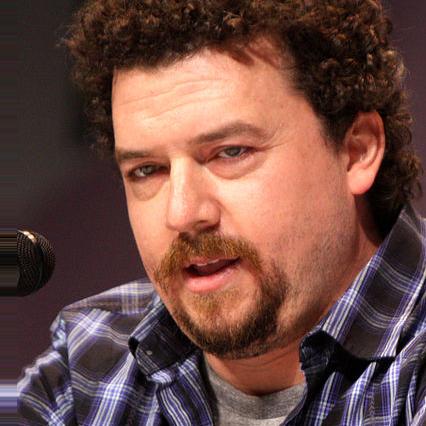
Age: 36